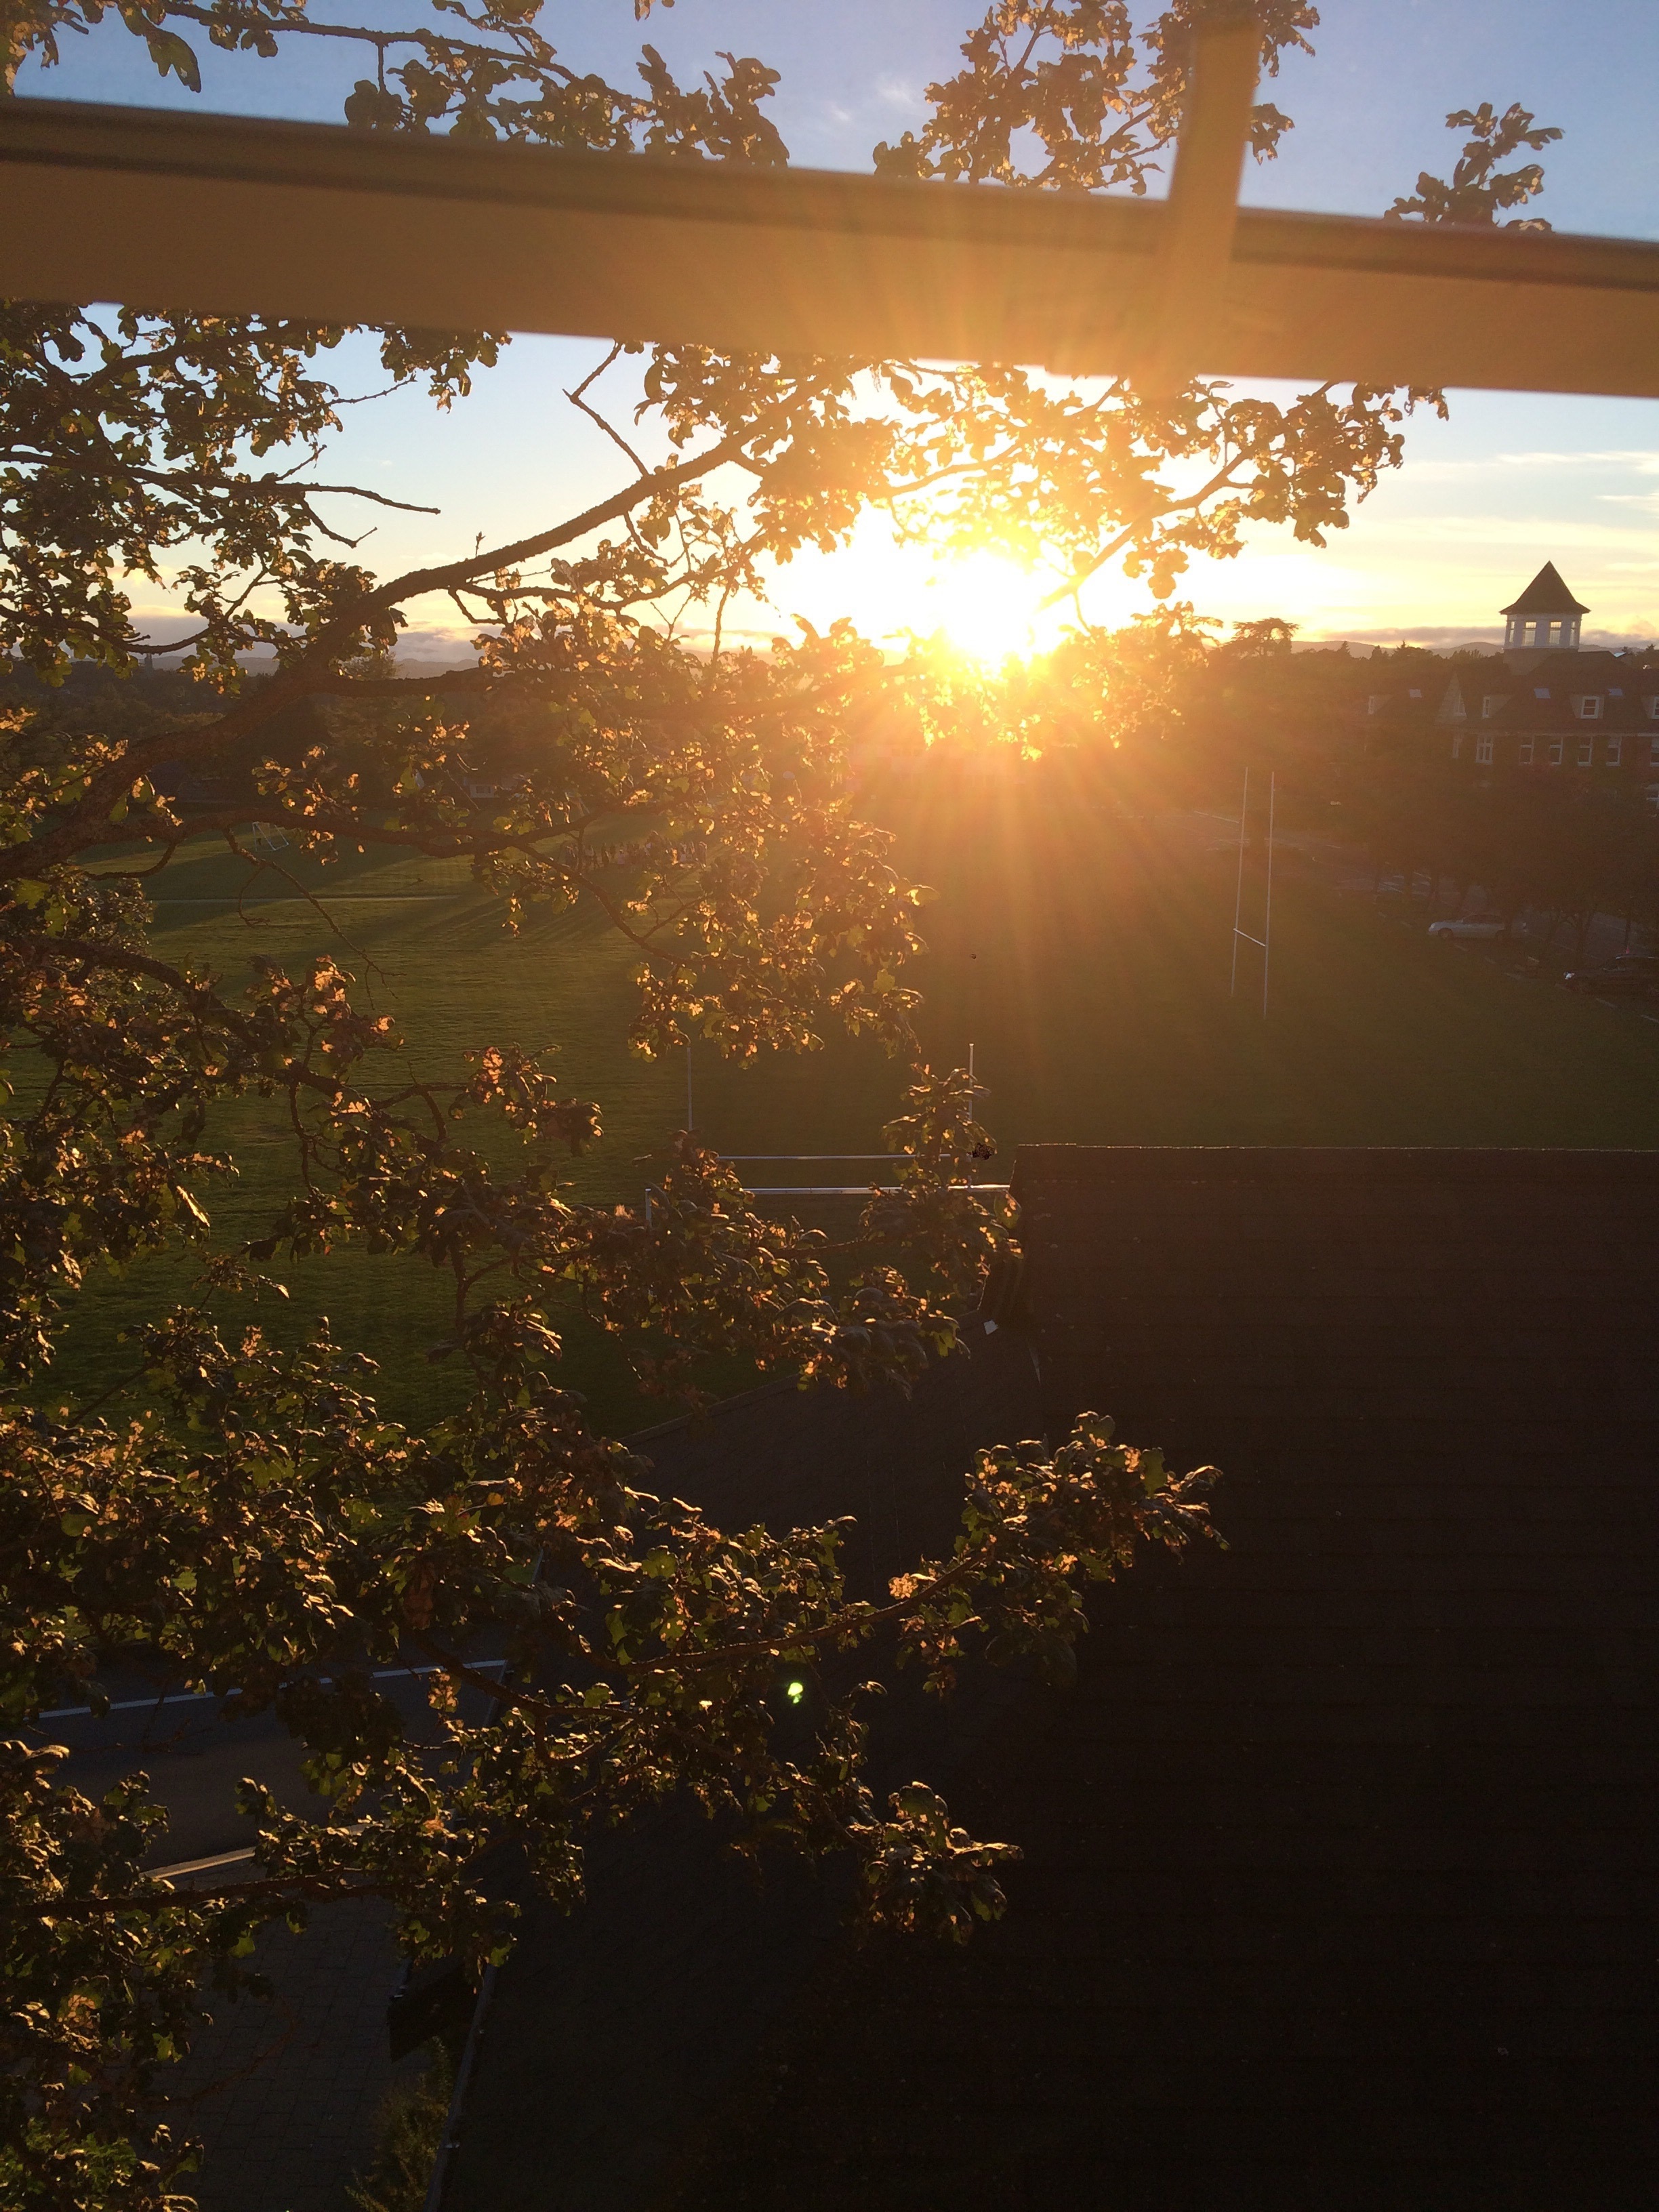
tree, nature, branch, light, sky, sun, sunrise, sunset, sunlight, morning, leaf, flower, dawn, atmosphere, dusk, evening, reflection, autumn, atmospheric phenomenon